John Mitchel

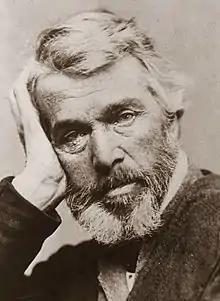
Thomas Carlyle

Duffy suggests that Mitchel had already been on a path that would see him break not only with O'Connell but also with Duffy himself and other Young Irelanders. Mitchel had fallen under the influence of Scottish essayist, historian and philosopher Thomas Carlyle, a High Tory notorious for his antipathy toward liberal notions of enlightenment and progress.